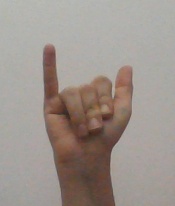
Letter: ya